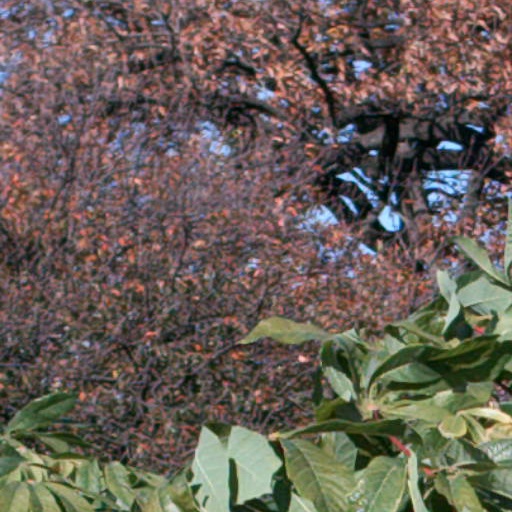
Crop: cassava